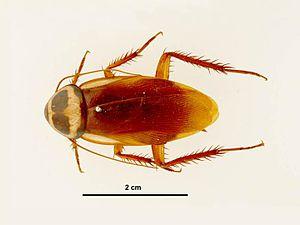
La blatte australienne est une espèce de blattes cosmopolites de la famille des Blattidae appartenant à l'ordre des Blattodea. Il s'agit d'un insecte qui est considéré comme nuisible à cause de ses interactions avec l'homme.
Blattoidea est une super-famille d'insectes de l'ordre des Blattodea.
Les parasites du livre aussi nommés vers du livre ou poux du livre, désignent tout insecte dont la forme larvaire ou adulte endommage des livres en rongeant la reliure ou en perçant les pages par des petits trous. On y inclut également certains champignons, rats et souris.